The Marriage at Cana (Gerard David)

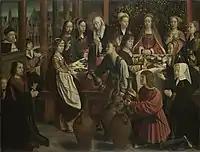
"The Marriage at Cana" by Gerard David, 1500-1510

The Marriage at Cana is a panel painting in oils by Early Netherlandish painter Gerard David, dated to 1500-1510. It measures , and is in the collection of the Louvre. It shows the Marriage at Cana, one of Jesus's miracles described in the New Testament.